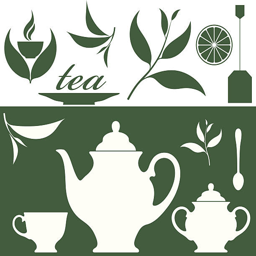
illustration of tea leaves and a tea set in green vector art illustration